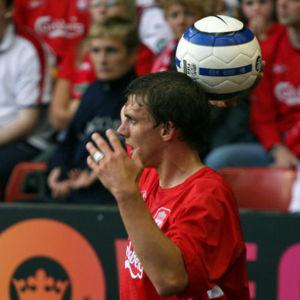
Stephen Warnock est un ancien footballeur anglais à la retraite, né le 12 décembre 1981 à Ormskirk dans le Lancashire. Il jouait au poste de défenseur. Il a aussi joué occasionnellement au poste de milieu gauche.